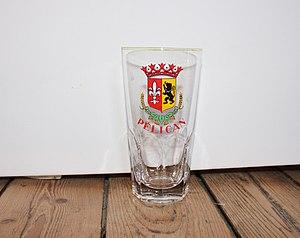
Verre à bière Pélican
La brasserie du Pélican ou brasserie Pelforth est une brasserie française installée à Mons-en-Barœul au sein de la métropole lilloise dans le département du Nord, en région Hauts-de-France.